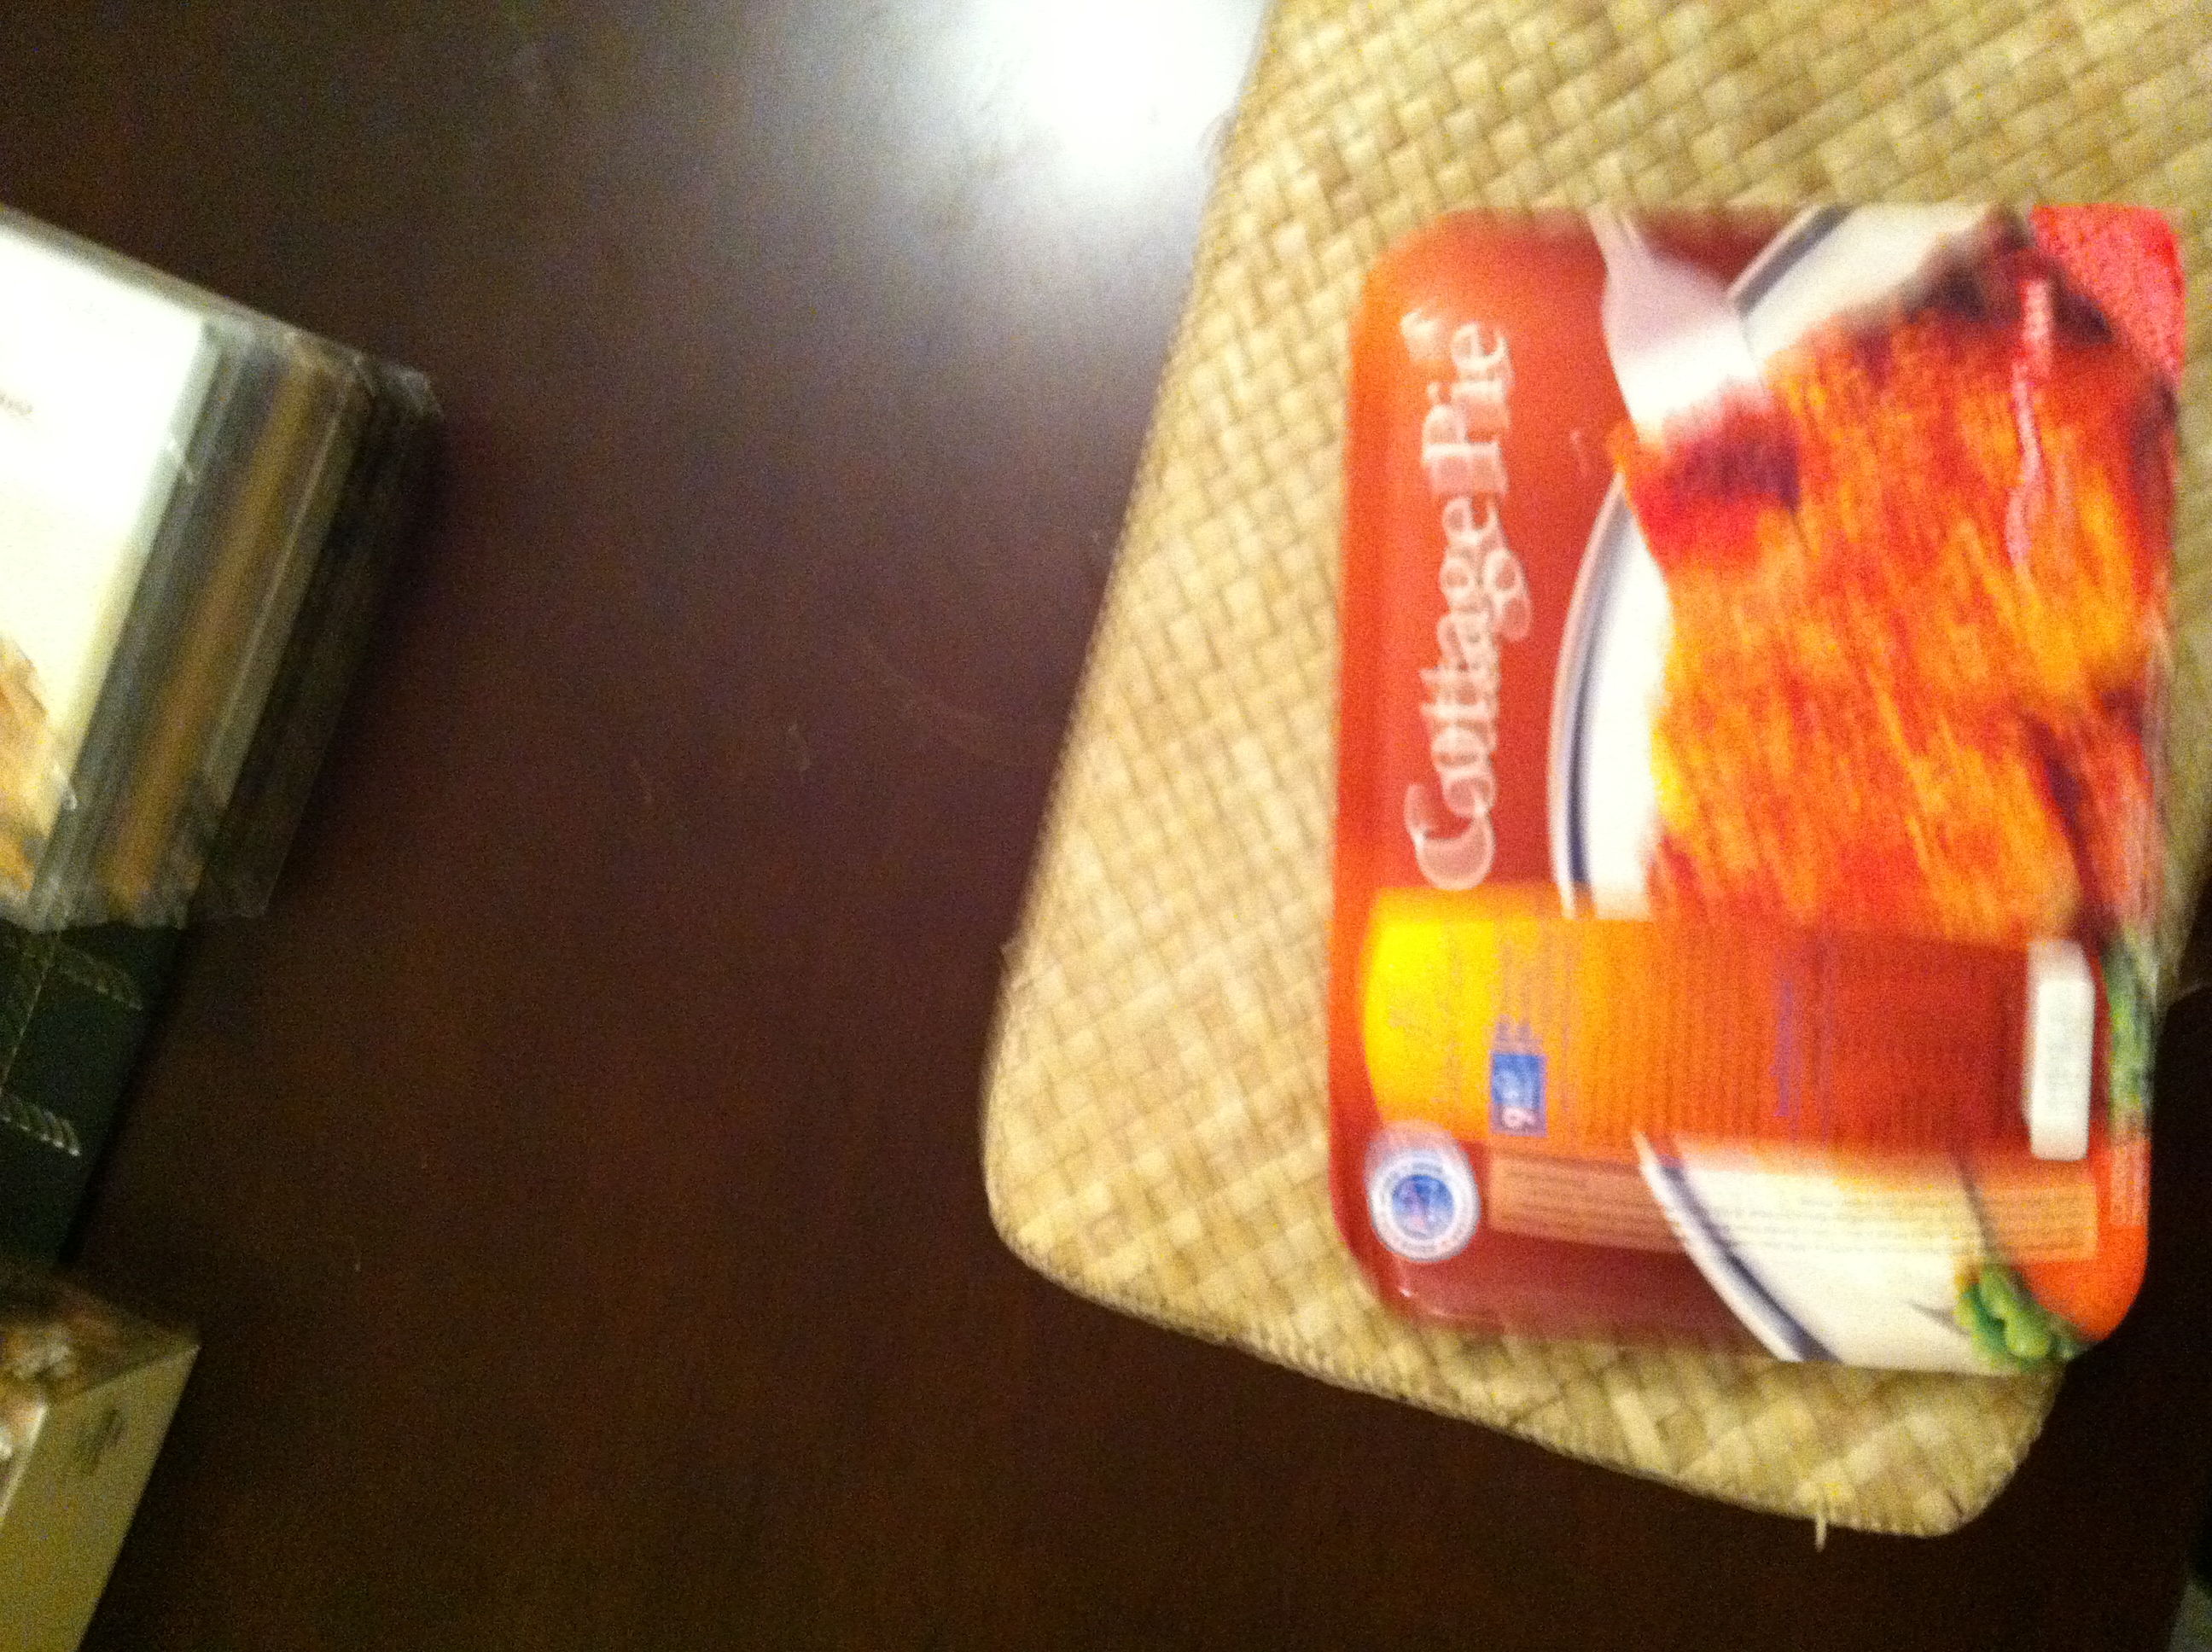Question: What is in this box?
Answer: cottage pie